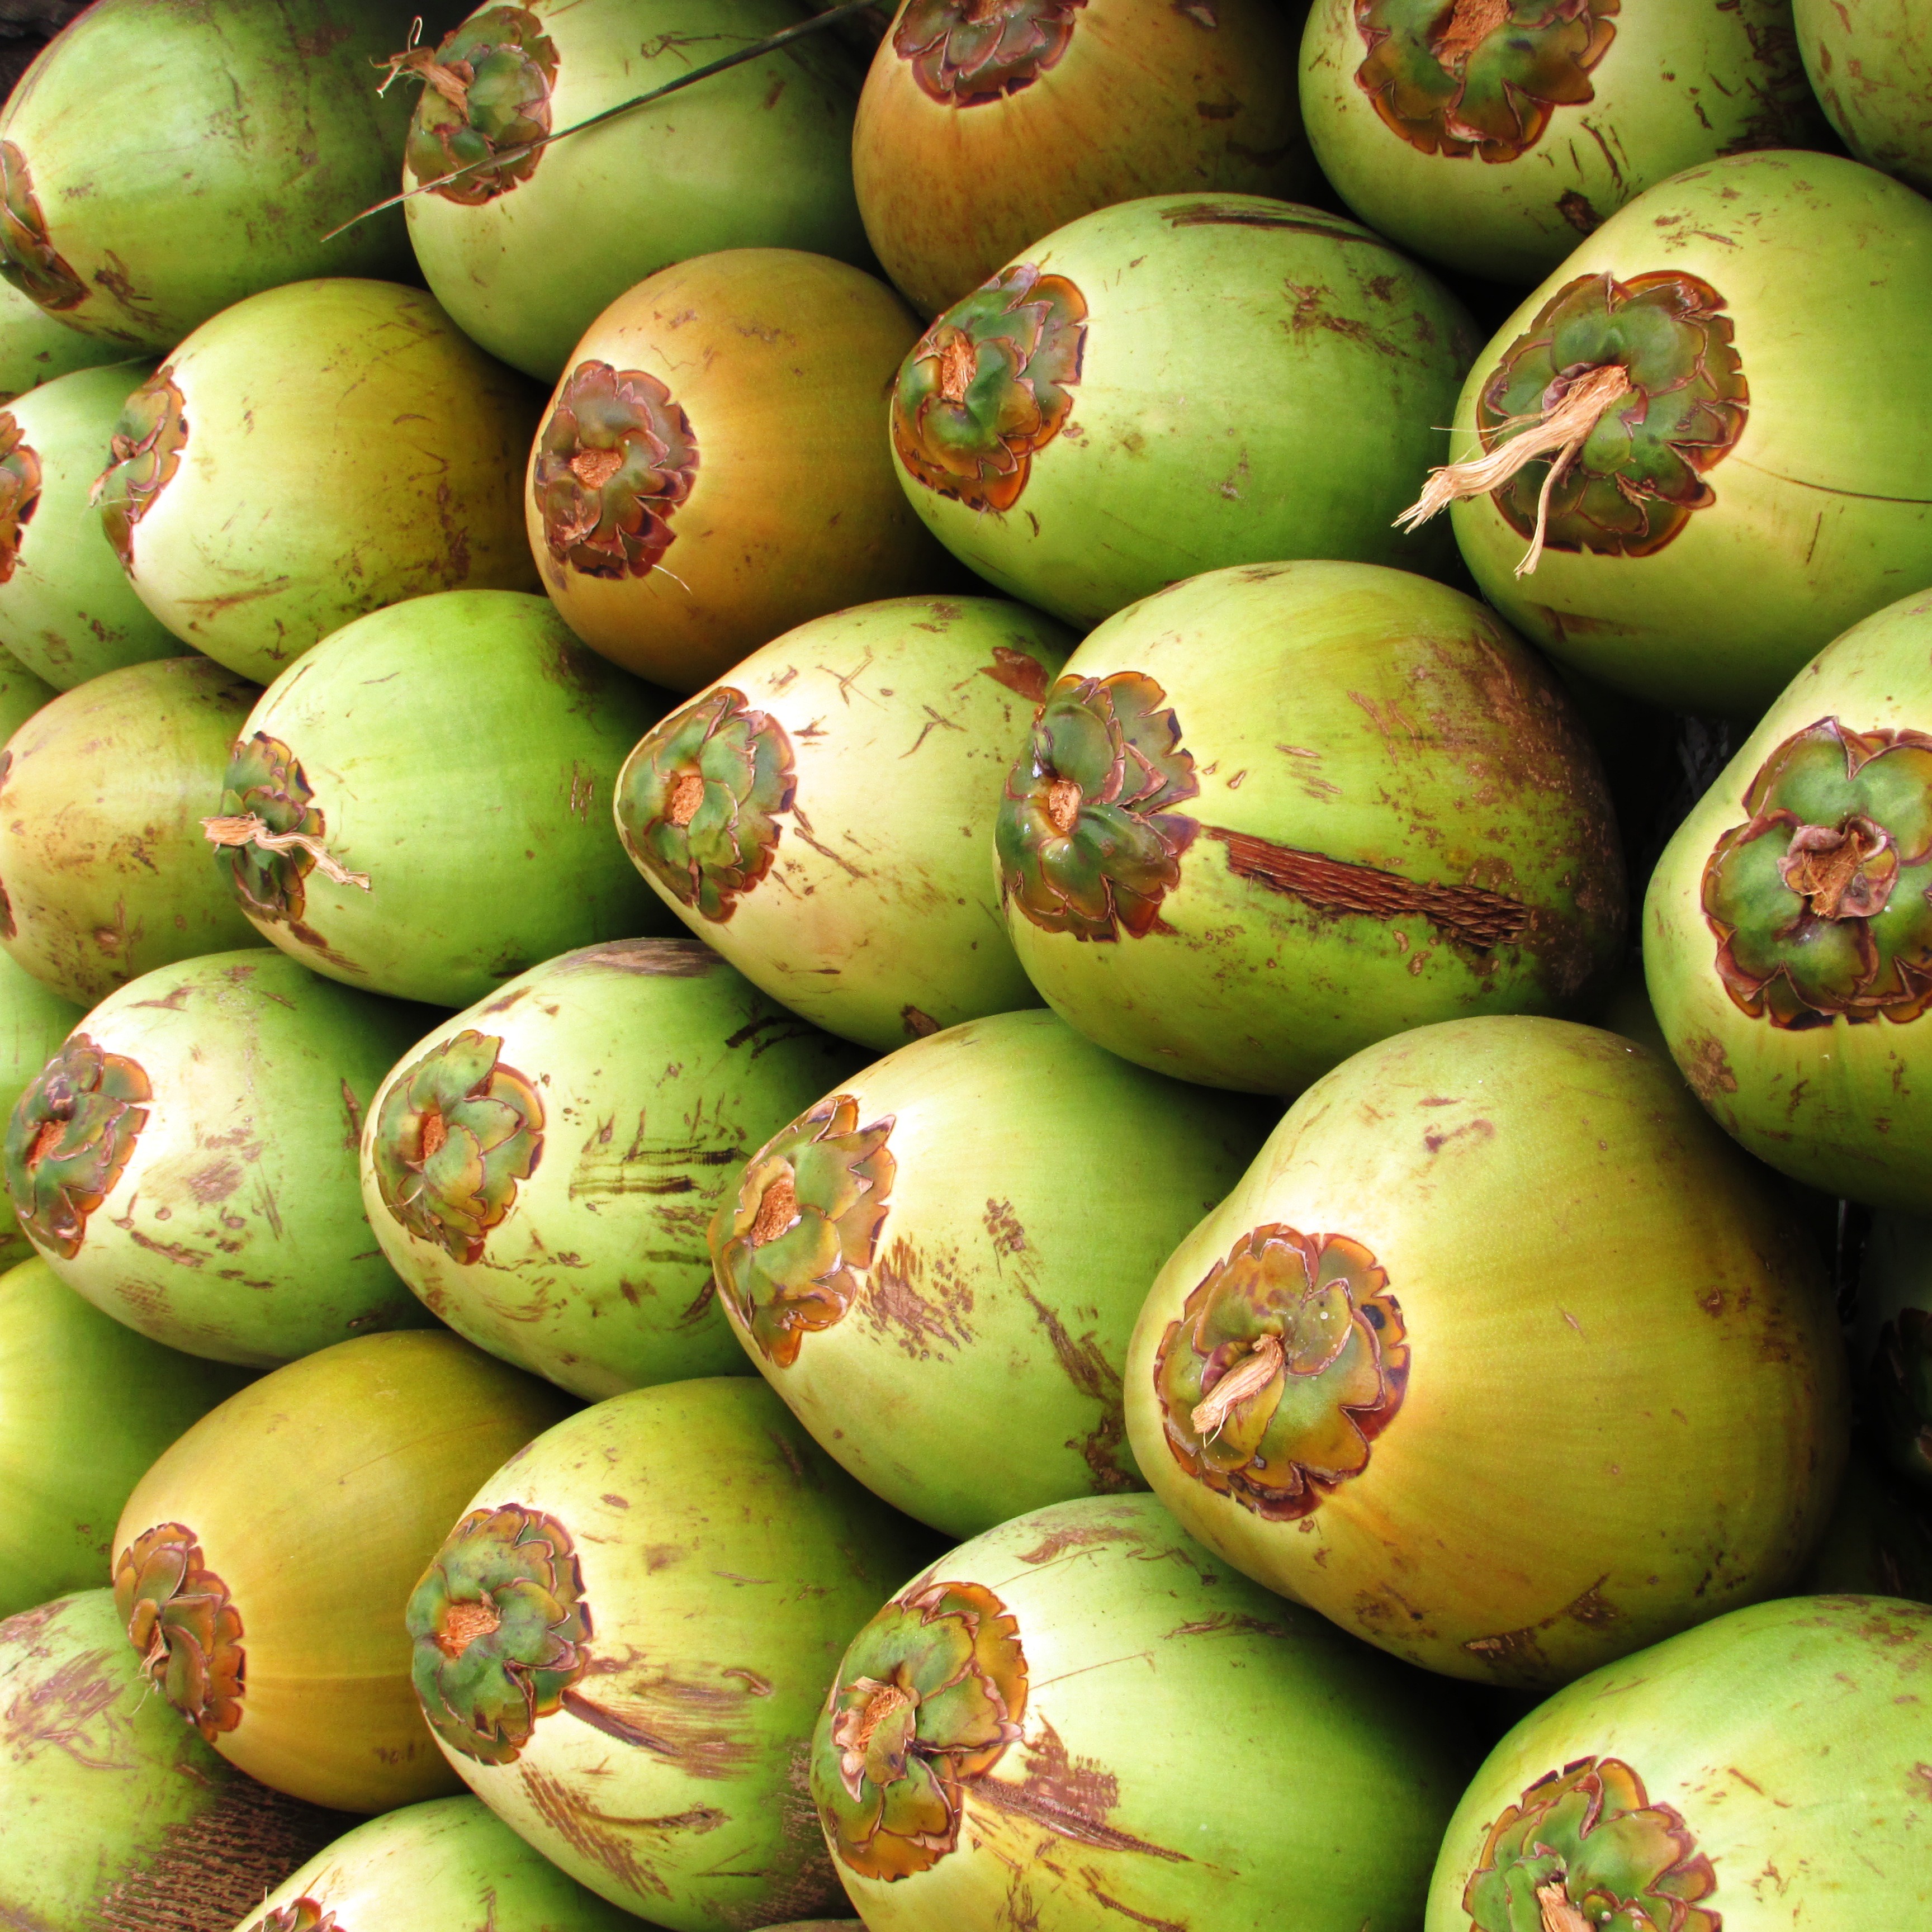
plant, fruit, seed, food, green, produce, tropical, market, stack, coconut, coco, india, exotic, coconuts, flowering plant, drupe, land plant, shiggaon